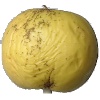
Label: Apple Golden 1